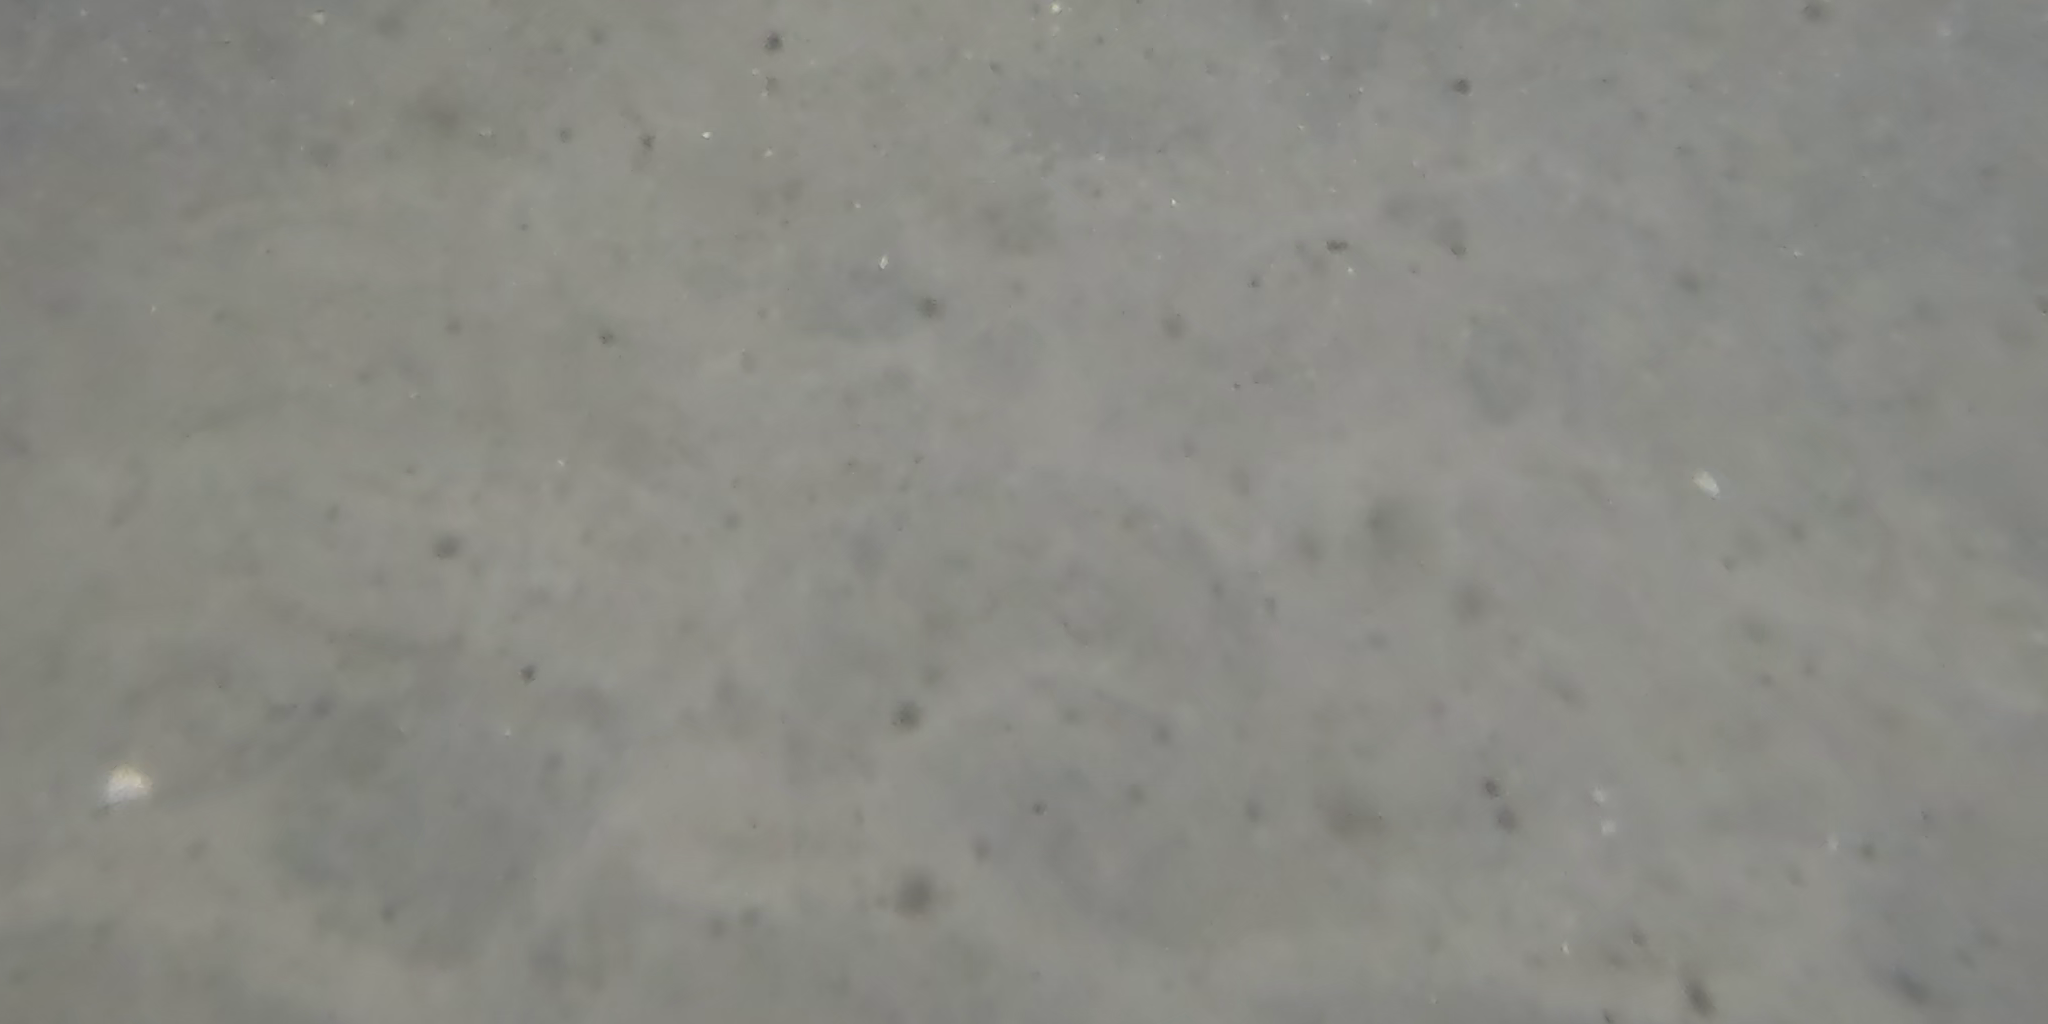
Seabed habitat: sand